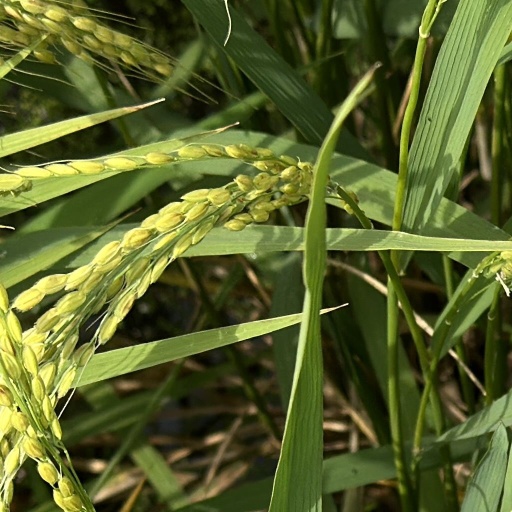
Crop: rice